Pierre Bataillon

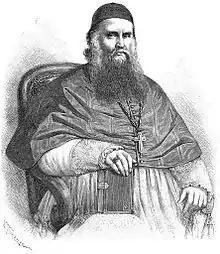
Pierre Bataillon

Pierre Bataillon (born in 1810 in Saint-Cyr-les-Vignes) was a French clergyman and bishop for the Roman Catholic Diocese of Tonga. He was appointed bishop in 1842. He died in 1877.